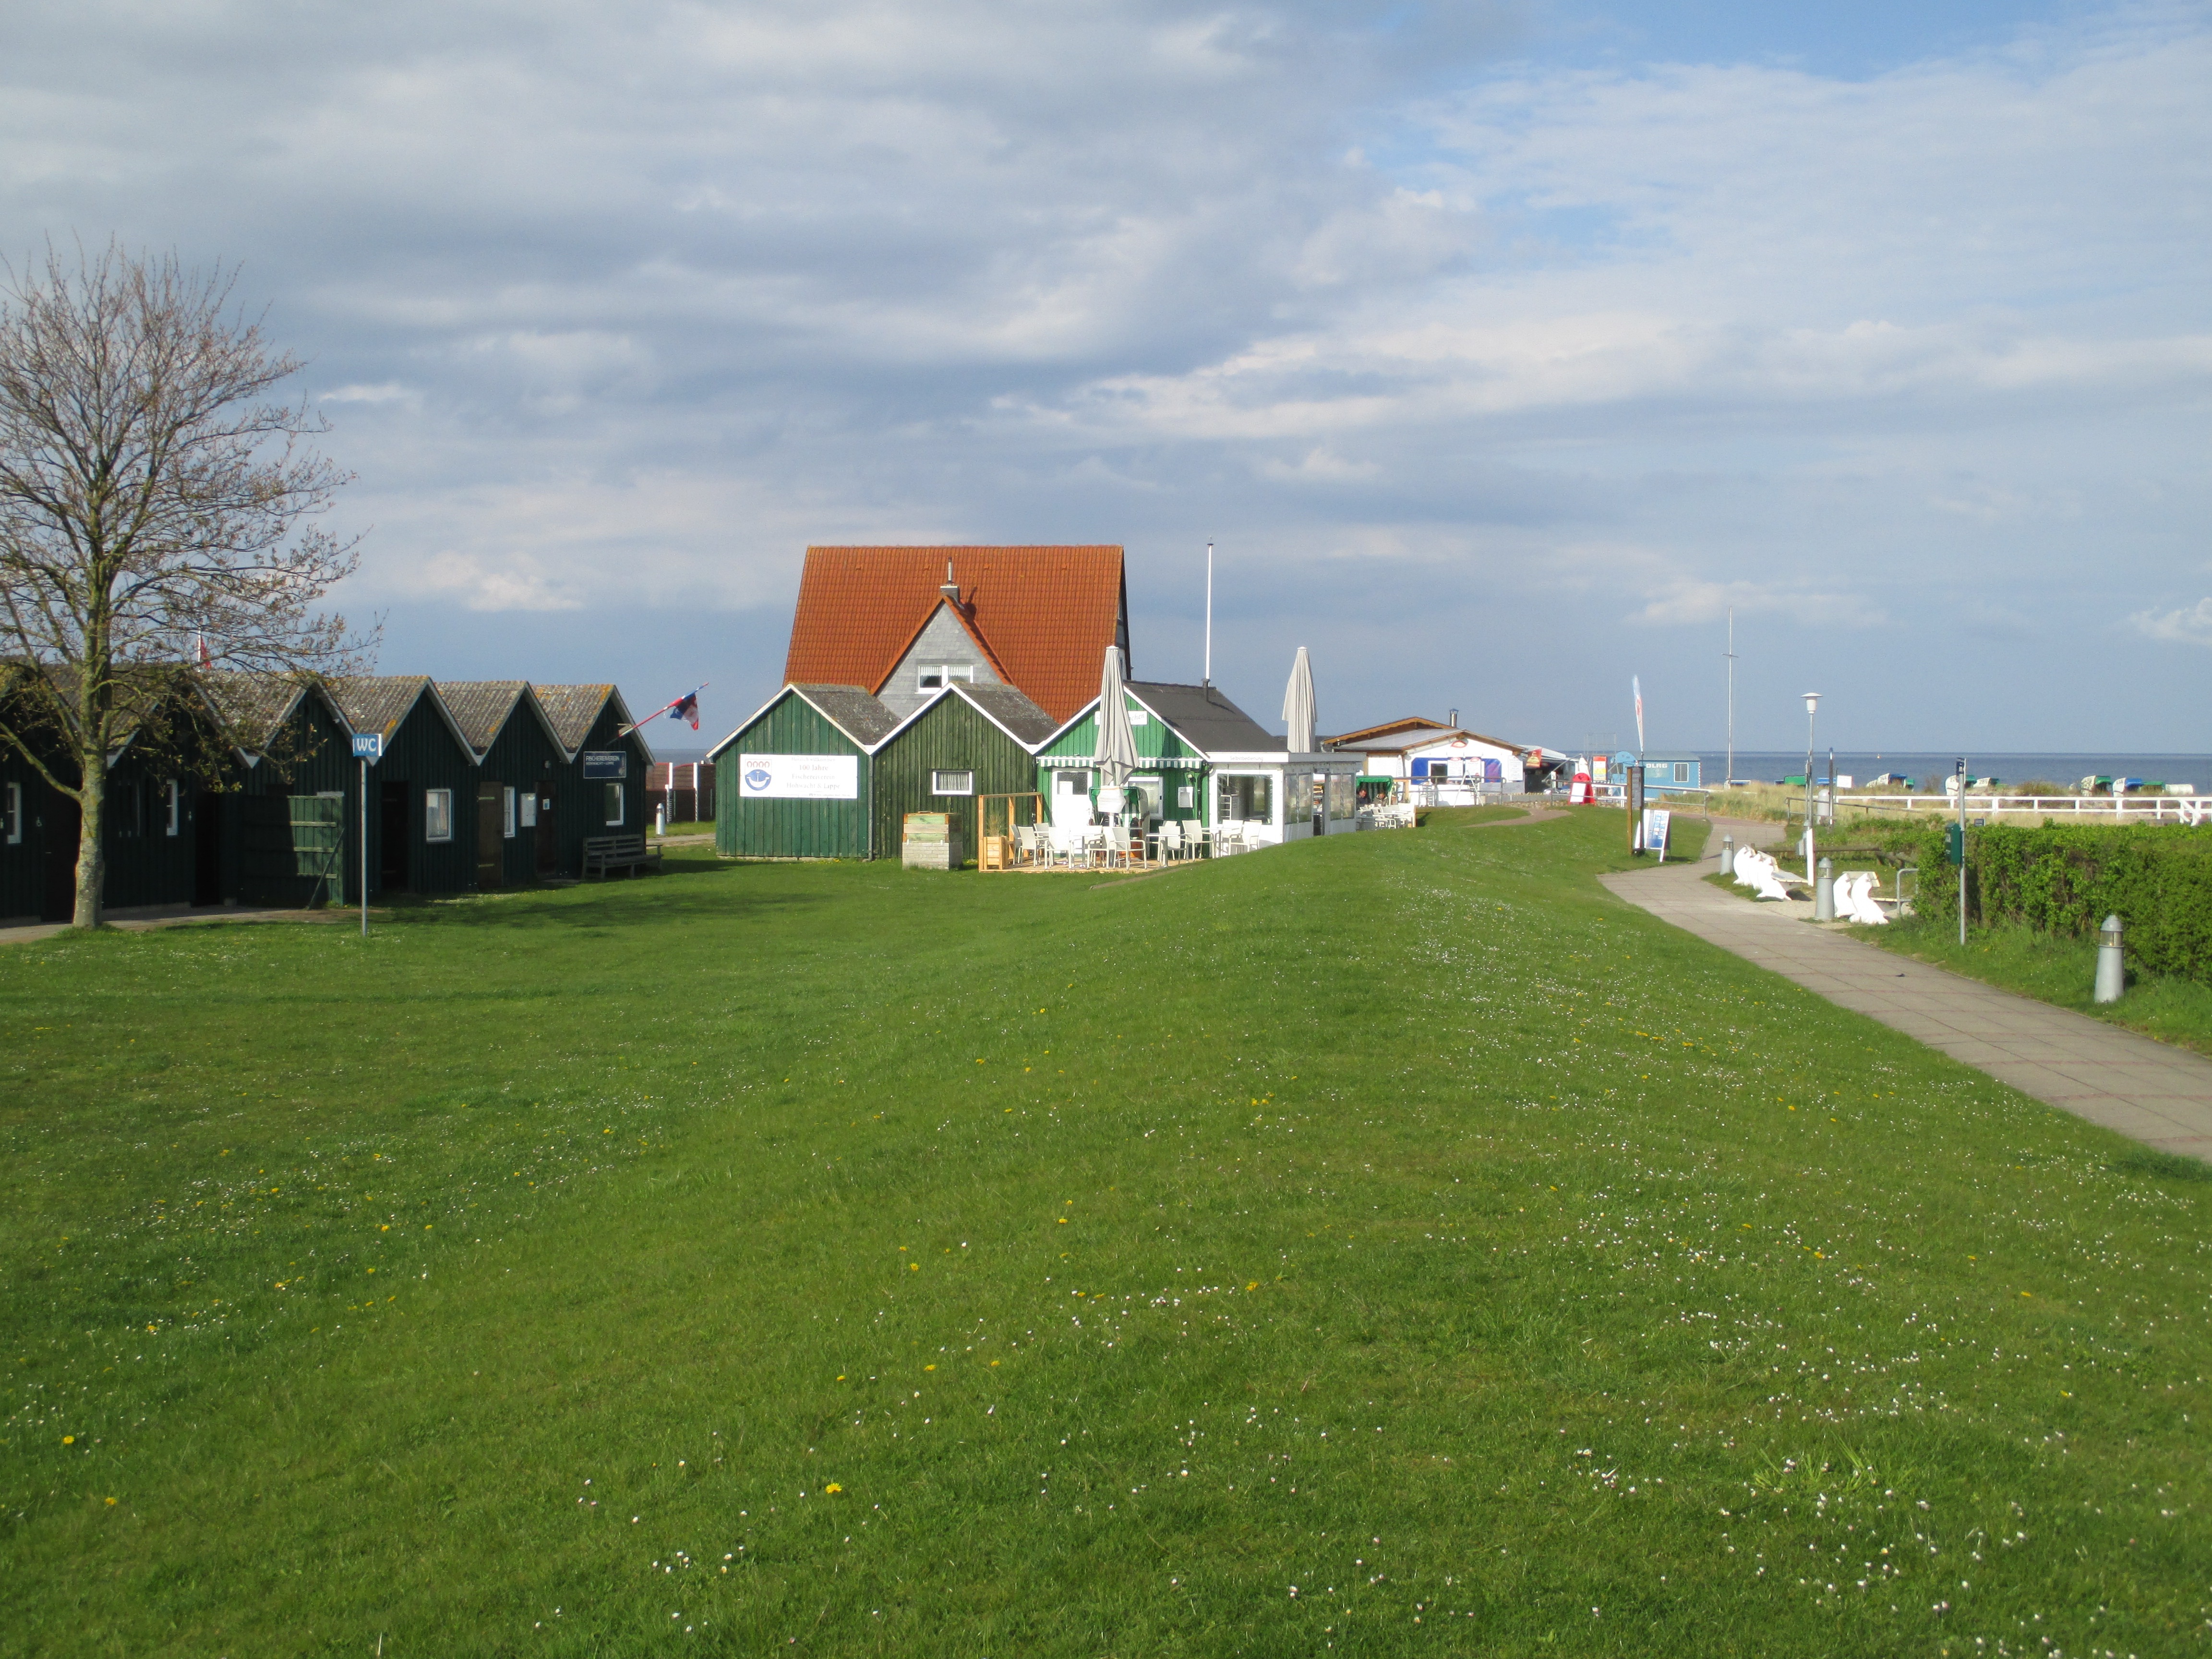
beach, water, grass, farm, lawn, stadium, estate, rural area, hohwacht, atmosphere of earth